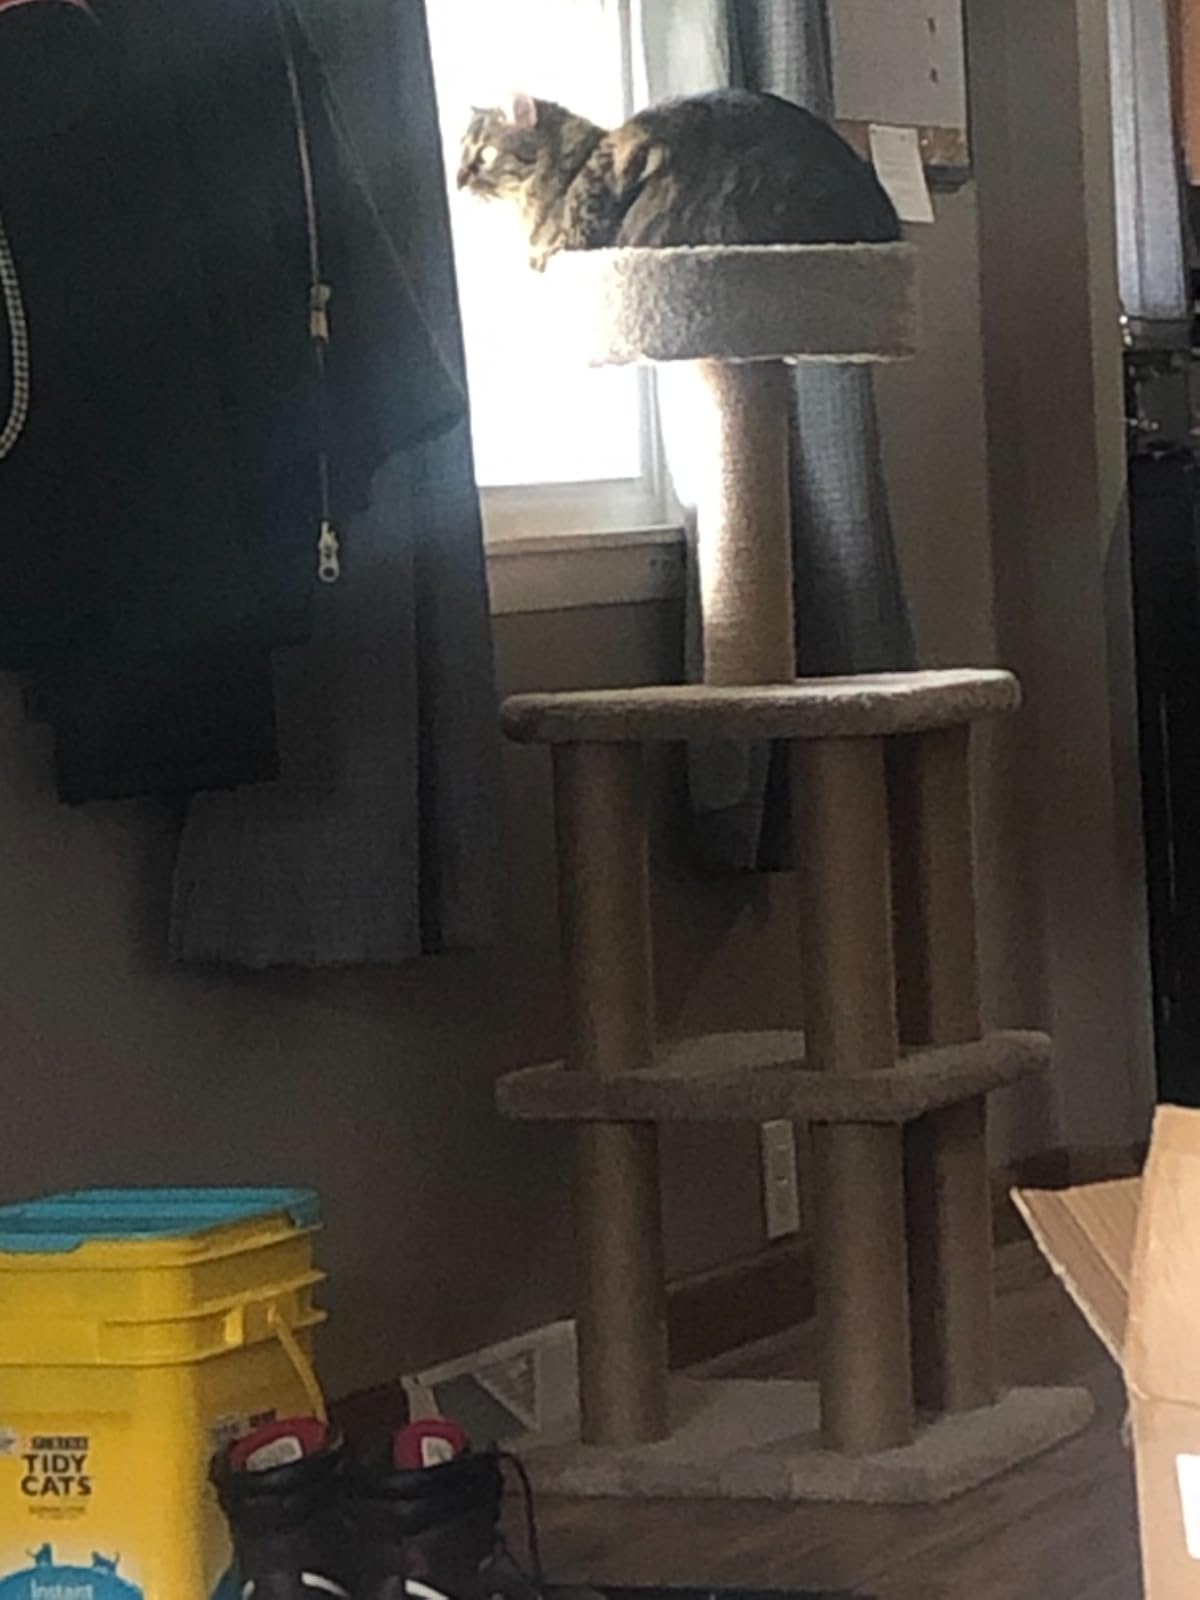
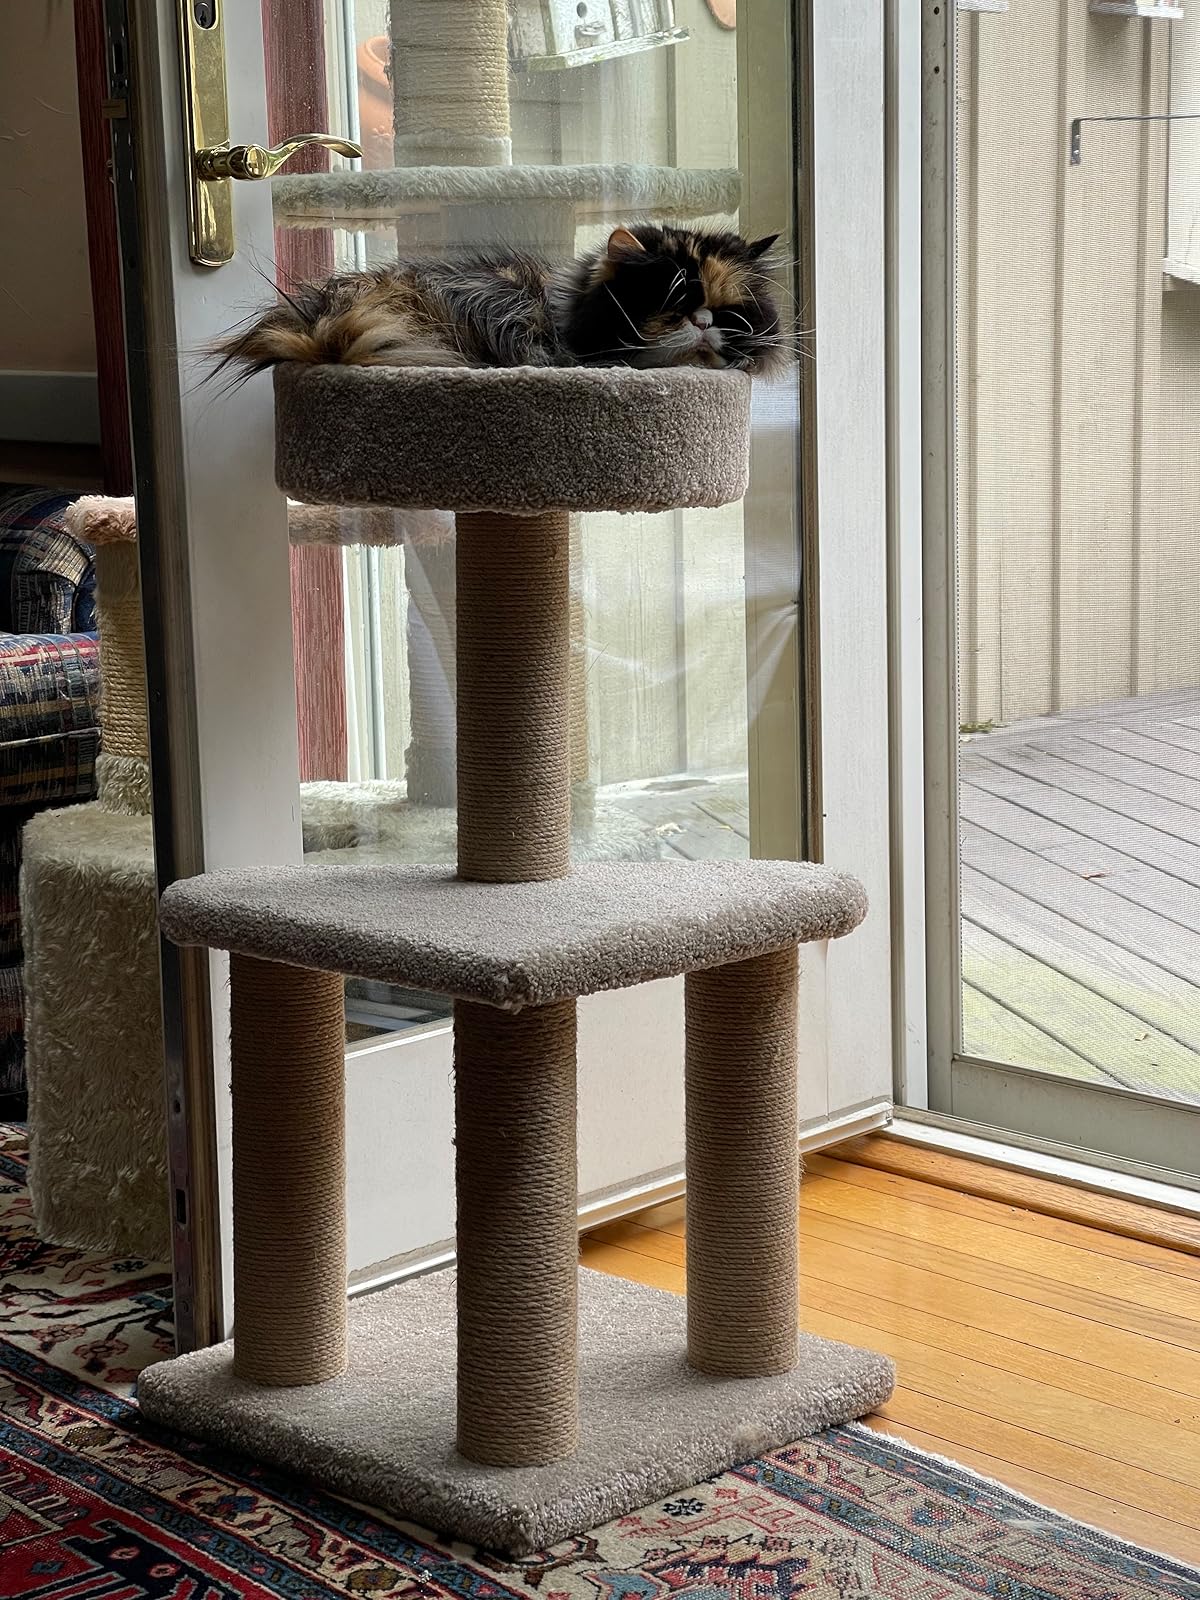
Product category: items_cat tree
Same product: no